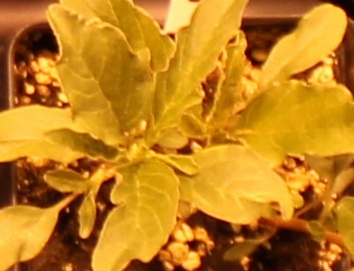
Label: Waterhemp